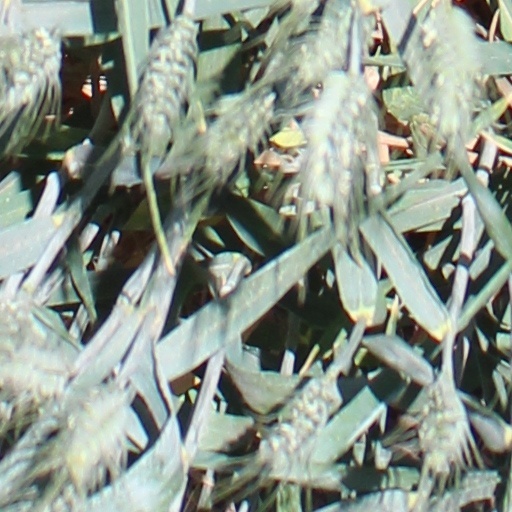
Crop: wheat